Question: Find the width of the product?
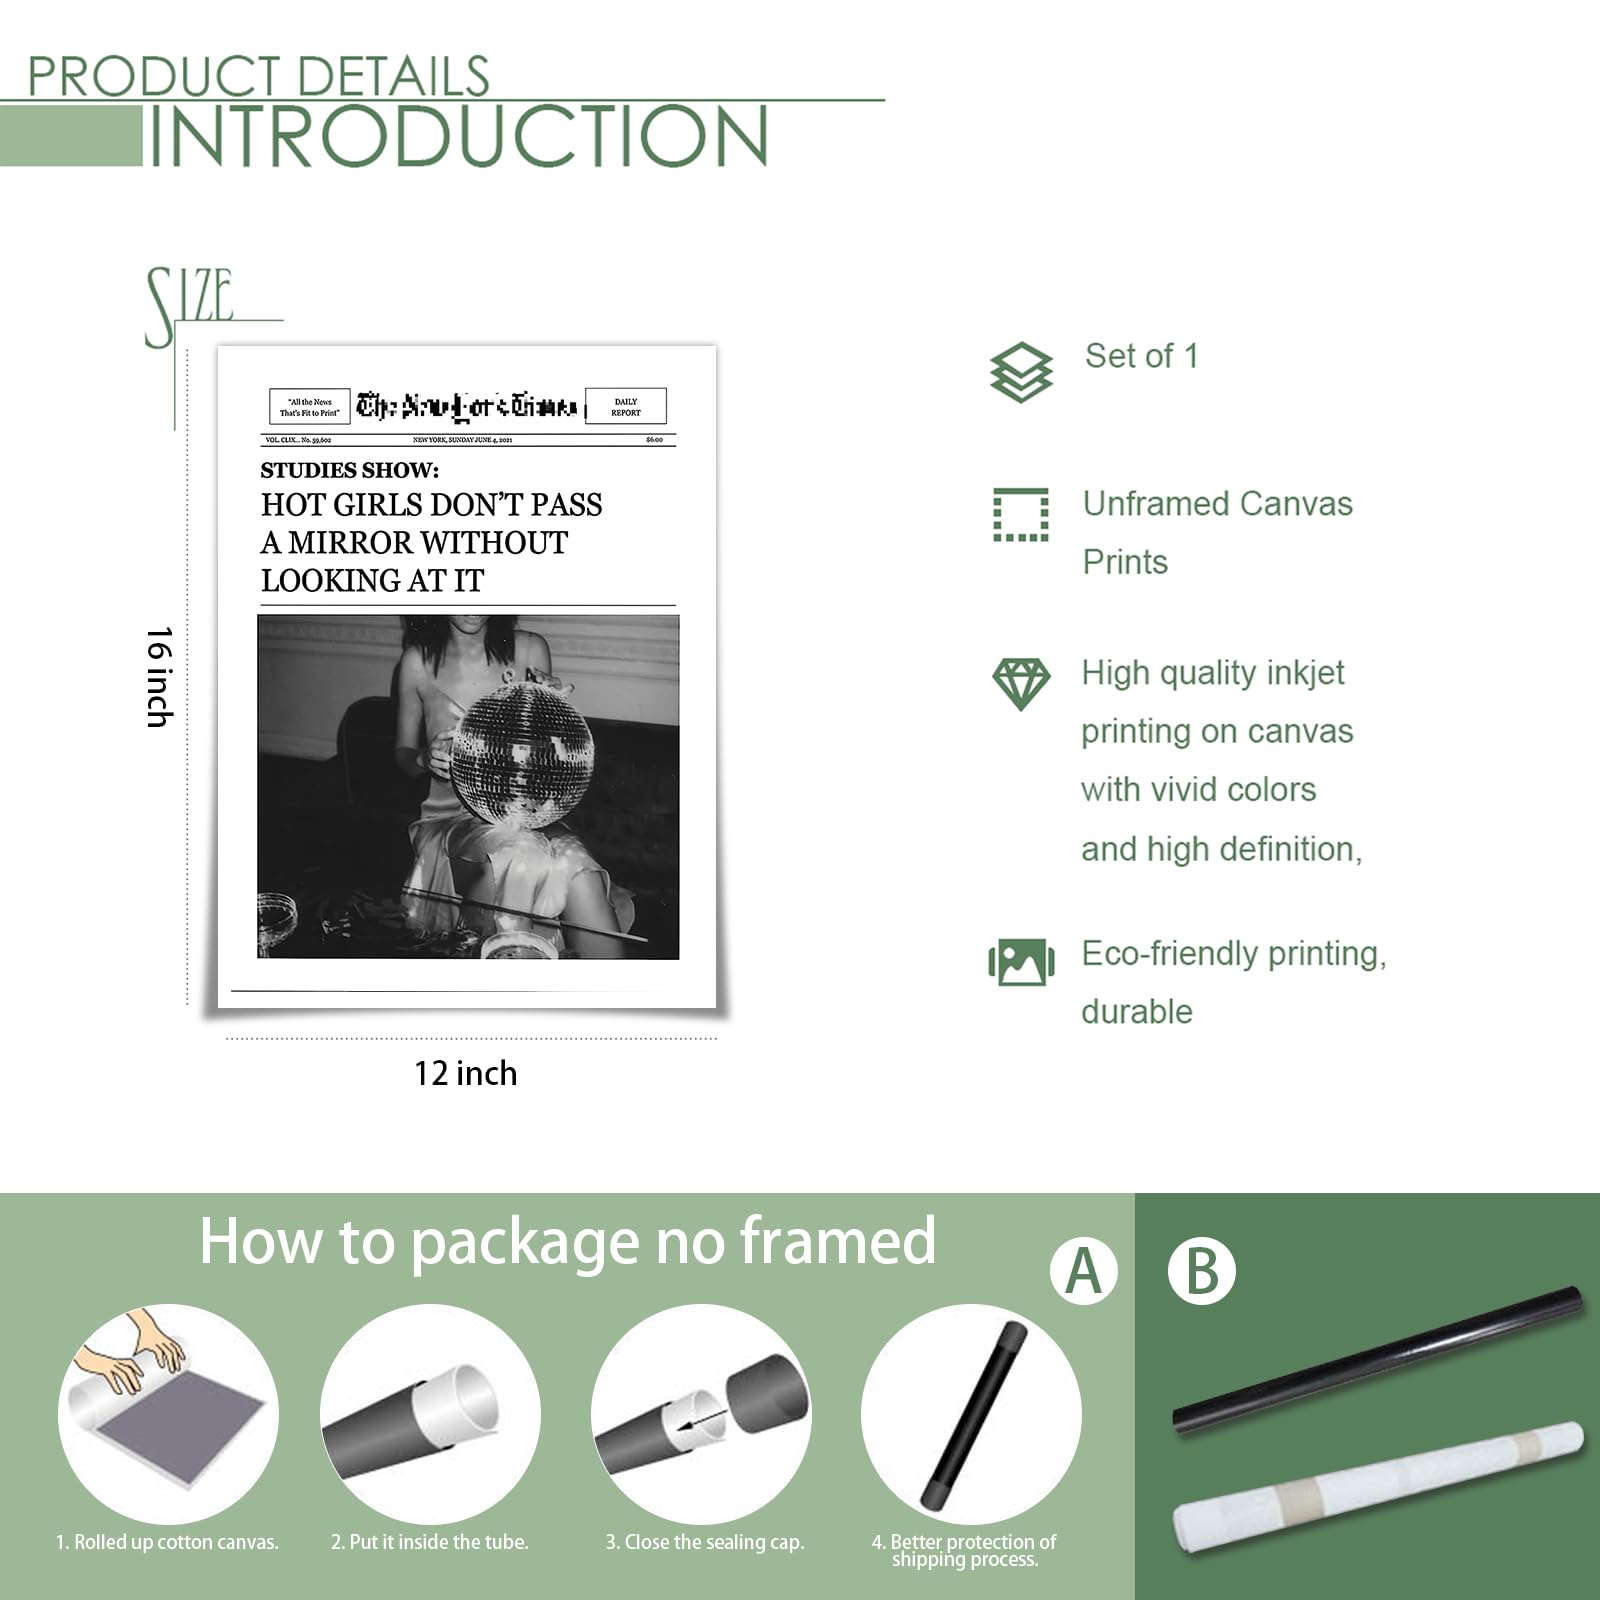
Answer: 12.0 inch